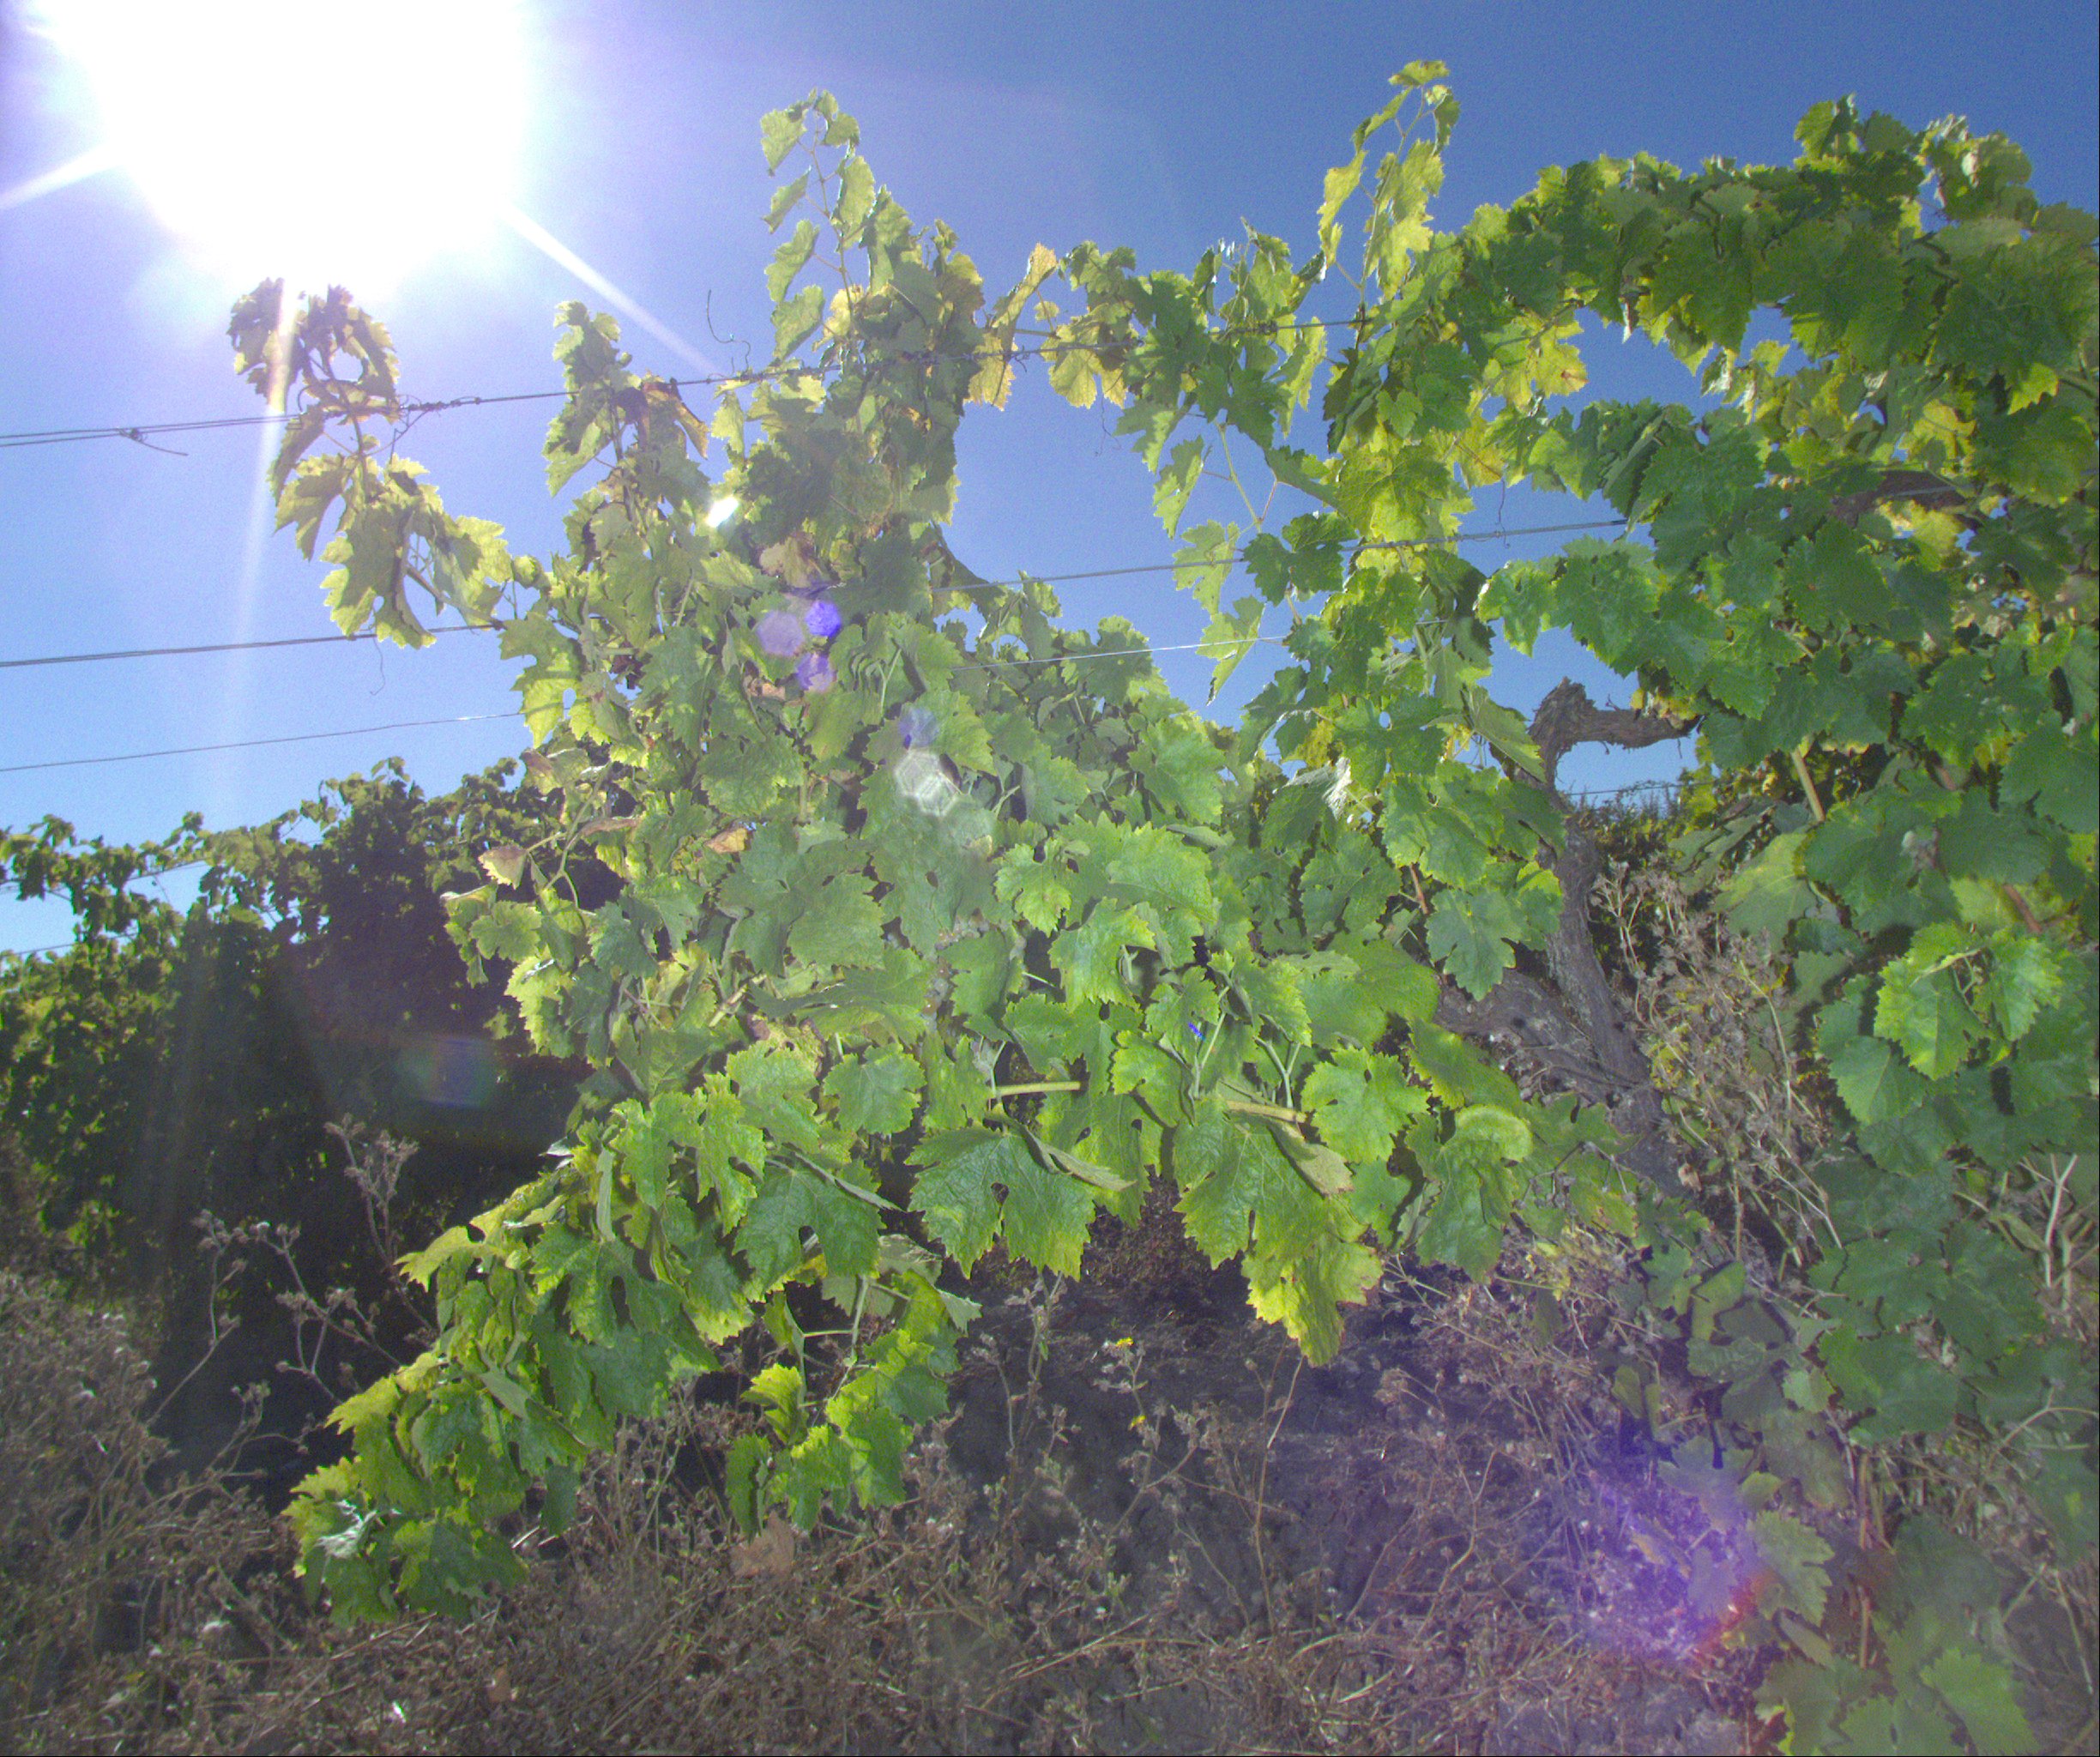
Grape variety: ugni-blanc
Disease: Flavescence dorée (fd)